Answer in natural language. Considering the relative positions, where is black colour chair (marked A) with respect to HousePlant (marked B)? Choose between the following options: left or right
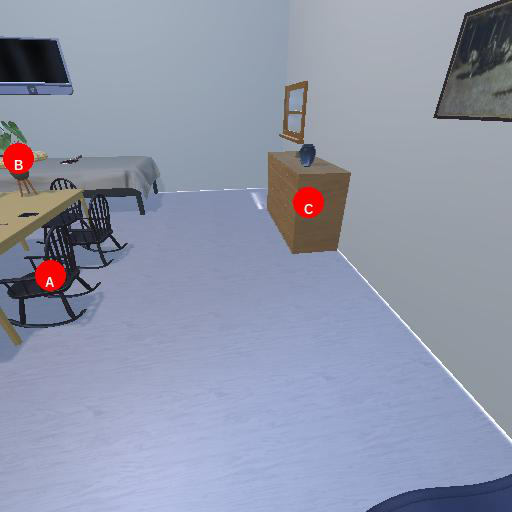
<answer>right</answer>